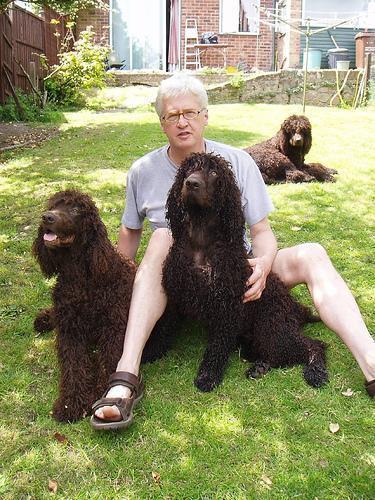
Irish_water_spaniel